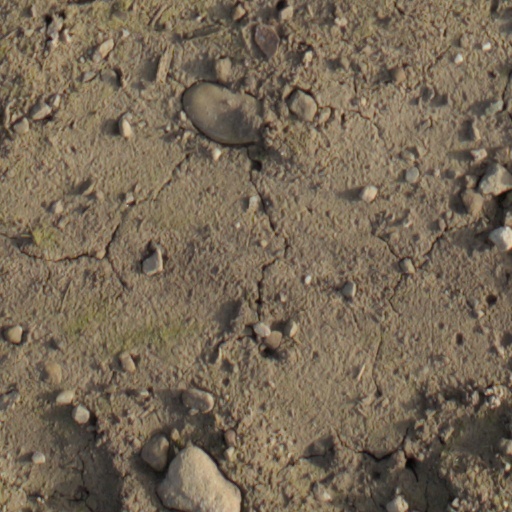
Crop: wheat